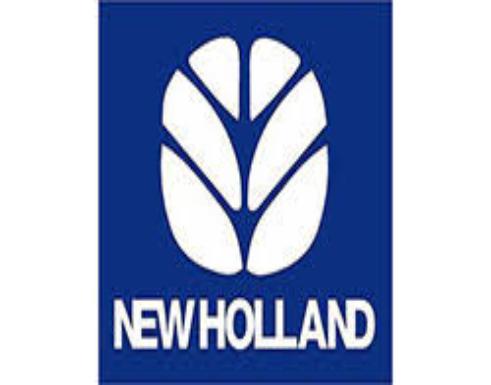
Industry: Others